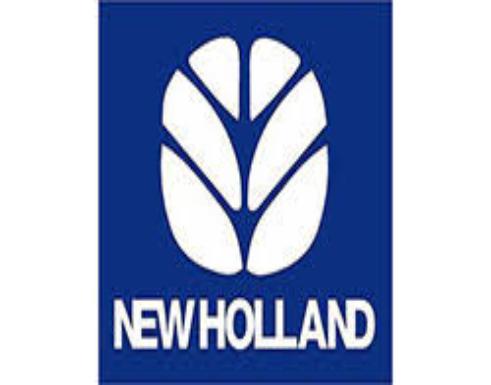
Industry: Others